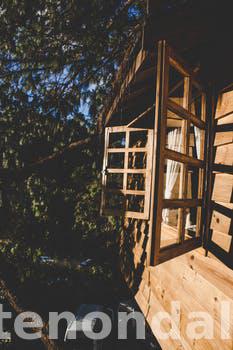
Label: Watermark